Marman clamp

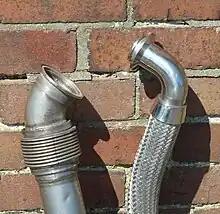
Aerospace pipe fittings with flanges for s: a semi-rigid bleed air duct from a jet engine (left) and a semi-flexible fuel hose (right).

Marman clamps are used extensively in spaceflight systems and are common mechanical load-transfer and clamping mechanisms for connecting the upper stage and the satellite payload of space vehicles, for example, on the Cassini Plasma Spectrometer on the Cassini orbiter. They may also be used to join stages of a booster rocket.